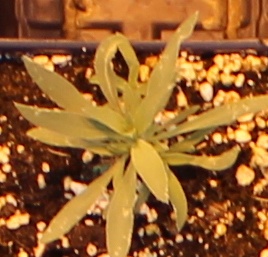
Label: Kochia